The Michael Players

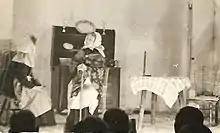
An early picture of a performance by The Michael Players

Over the course of their existence, the Michael Players have come to collect an important and unique collection of Manx dialect theatre. As many as 50 plays have been identified as of significant importance to Manx literature, and many are not known to exist anywhere else. Many of these are in the original manuscript form, or else bear unique annotations by the authors. Writers whose plays are represented include: Kathleen Faragher, Mona Douglas, Christopher R. Shimmin, J. J. Kneen, Juan Noa, P. W. Caine and W. B. Meyrick. The collection of plays has been estimated as being of great importance for Manx literature: